Annica Smedius

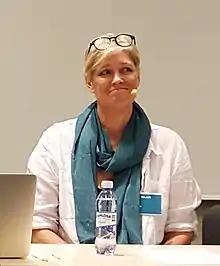
Smedius at Comic Con Stockholm, Sweden 2018

Karin Annica Smedius (born 15 April 1964, in Uddevalla) is a Swedish actress and singer.